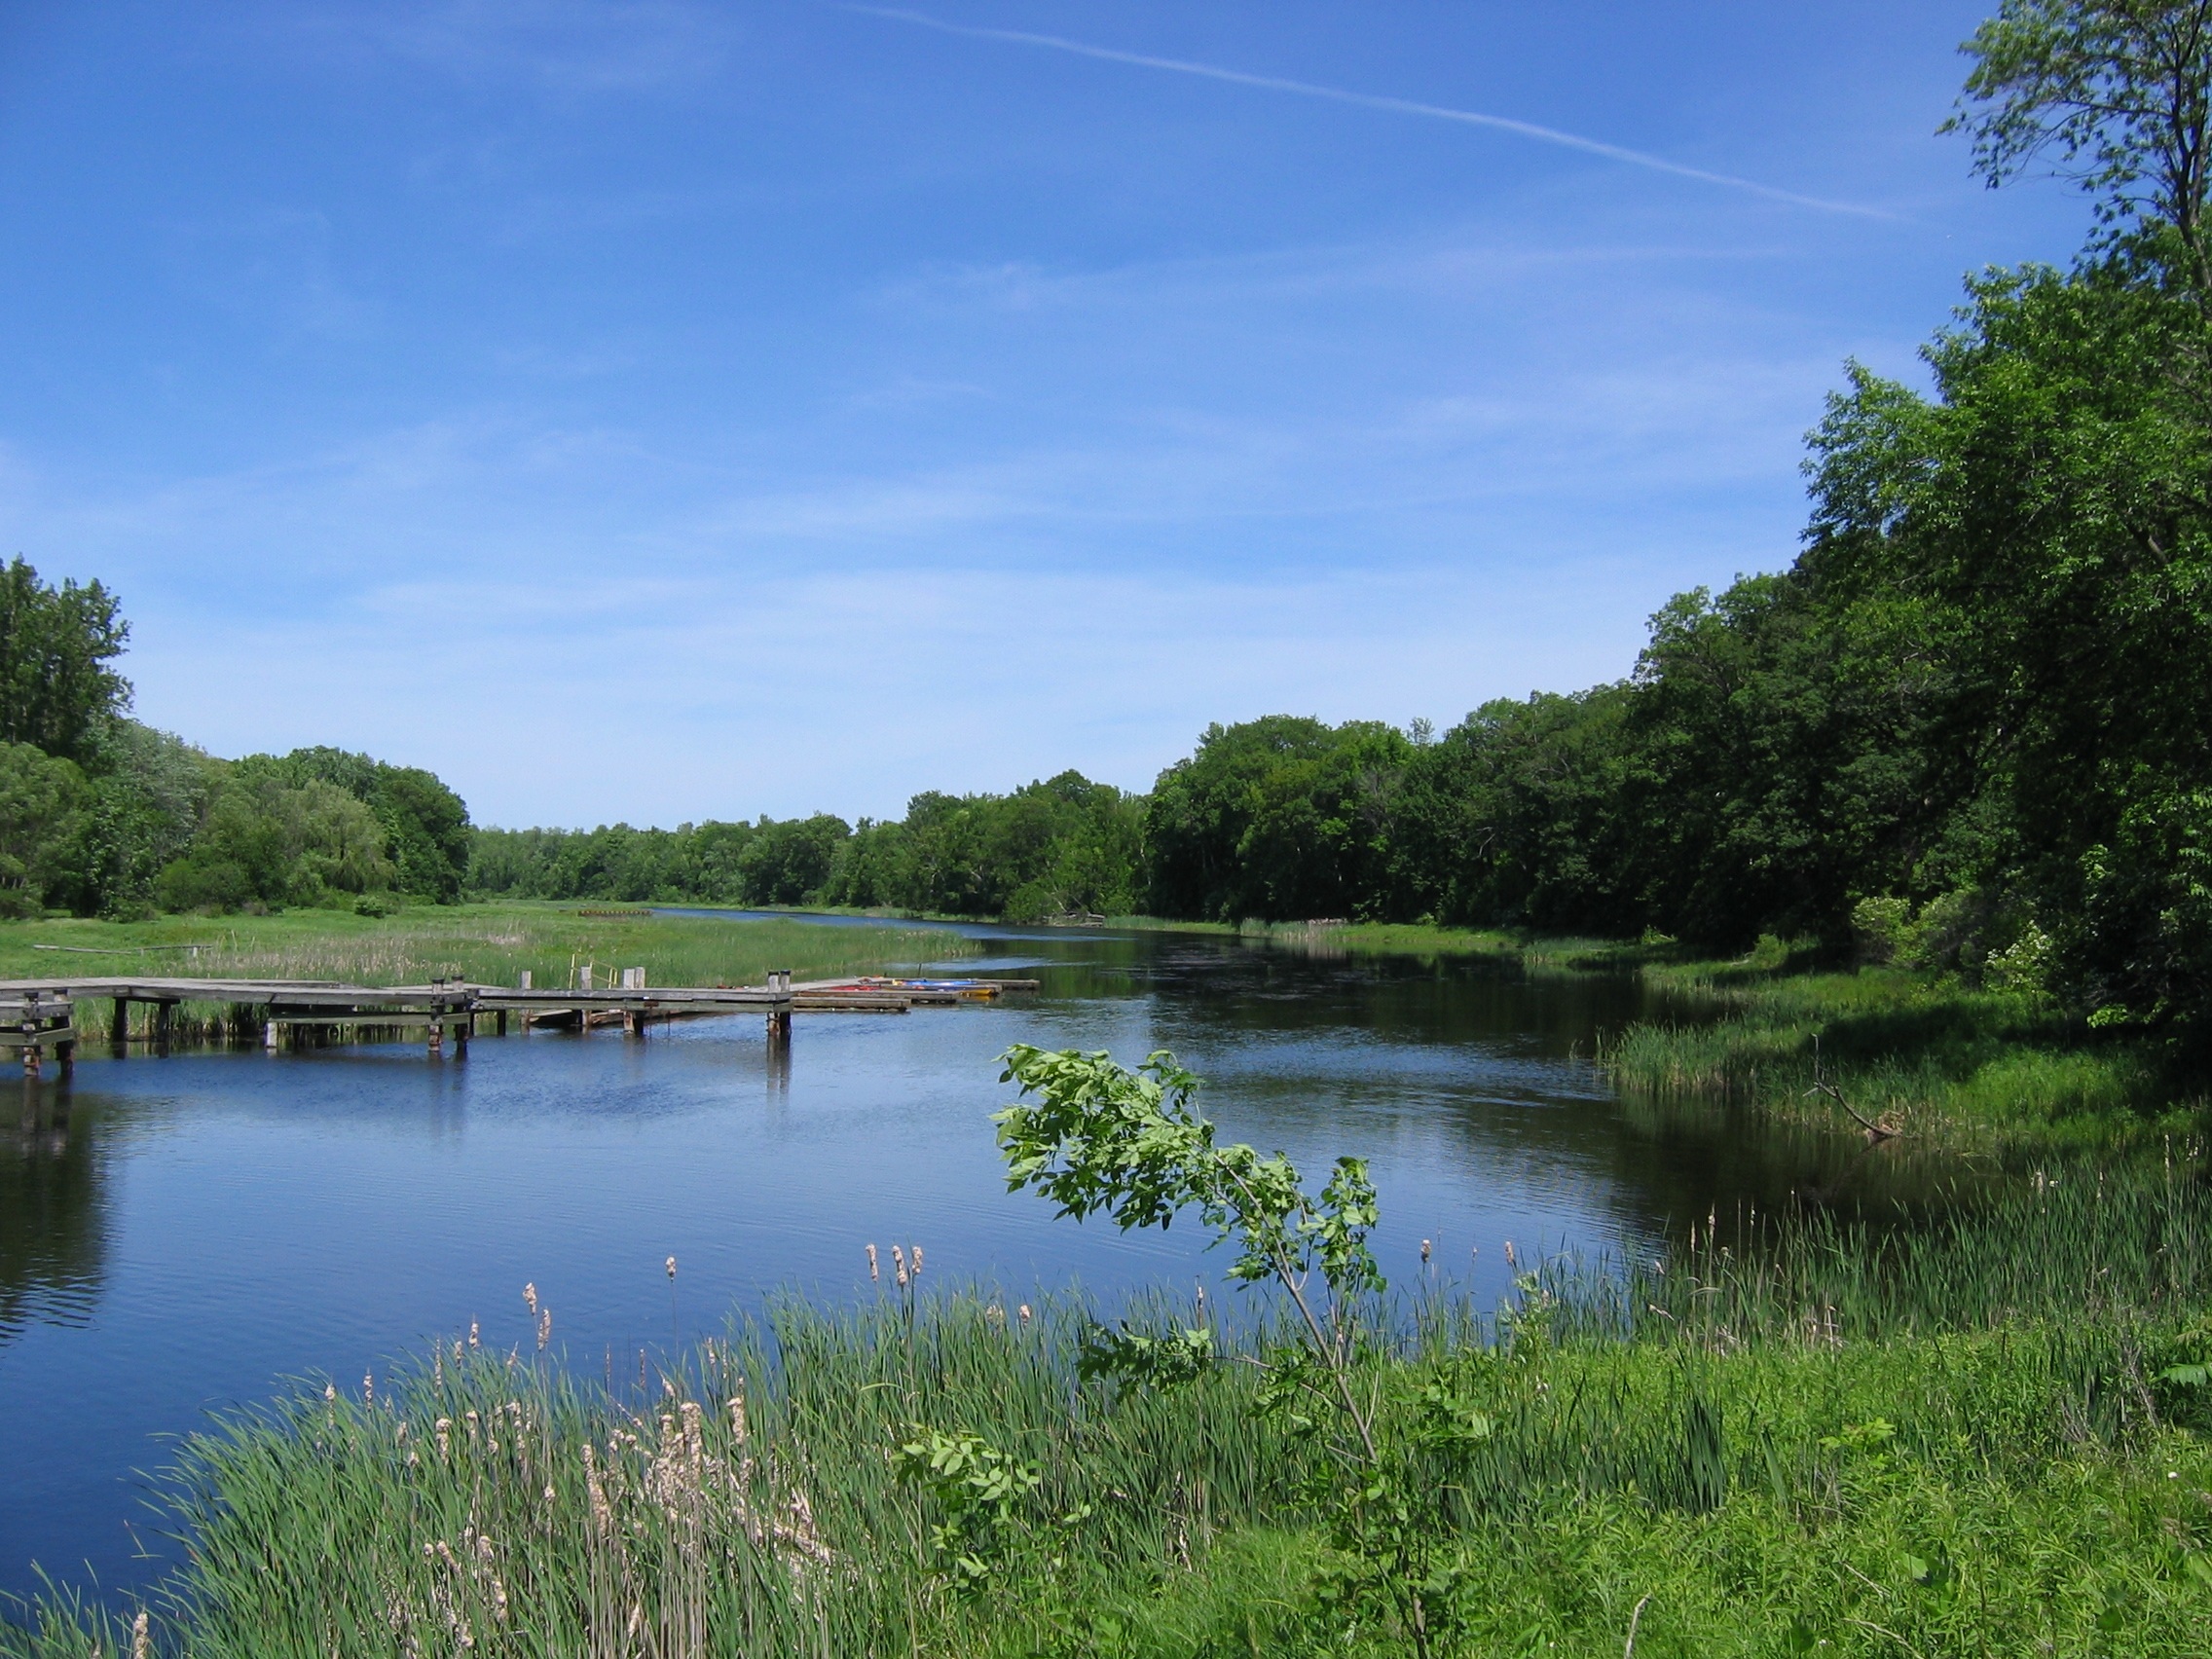
marsh, meadow, lake, river, travel, pond, reflection, reservoir, waterway, body of water, bank, canada, wetland, floodplain, ontario, loch, ecosystem, fish pond, wye river